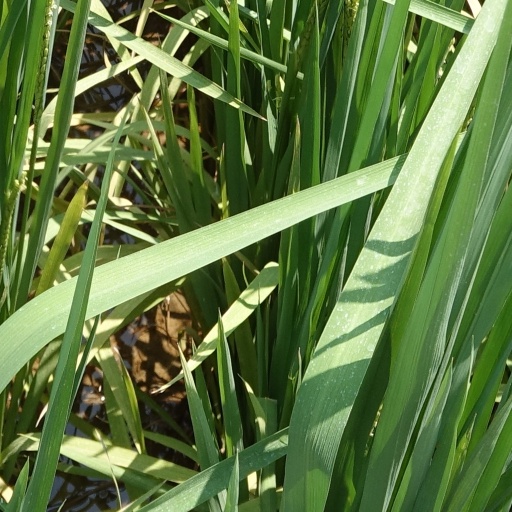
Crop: rice